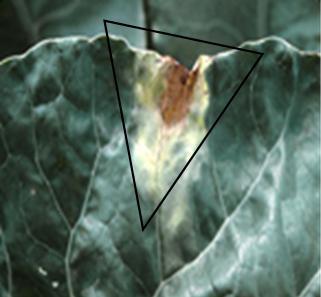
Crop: unknown
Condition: cabbage_cabbage_black_rot